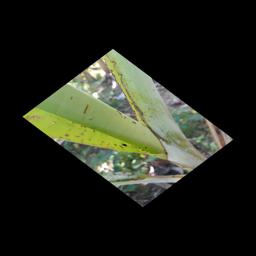
Label: BANANA APHIDS